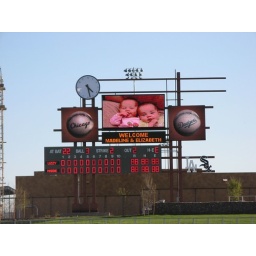
Here are our girls, on the big screen at the Sox's new spring training field in Glendale, AZ!